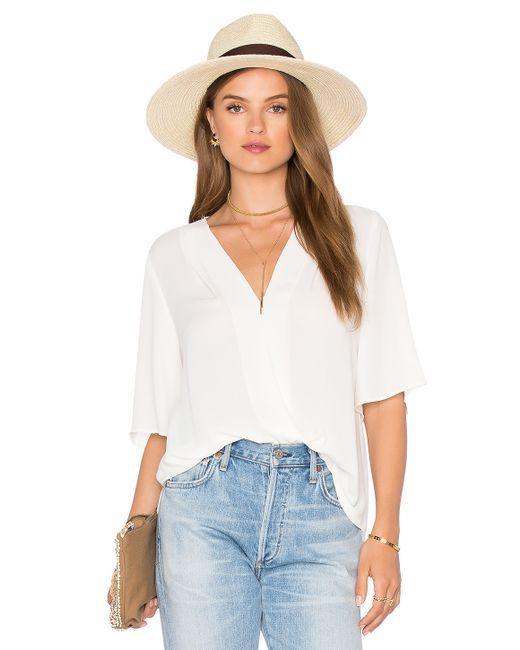
Weißes Hemd mit V-Ausschnitt Stil für den Sommer für Frauen